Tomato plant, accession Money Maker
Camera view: bottom (45 deg); turntable rotation: 30 degrees
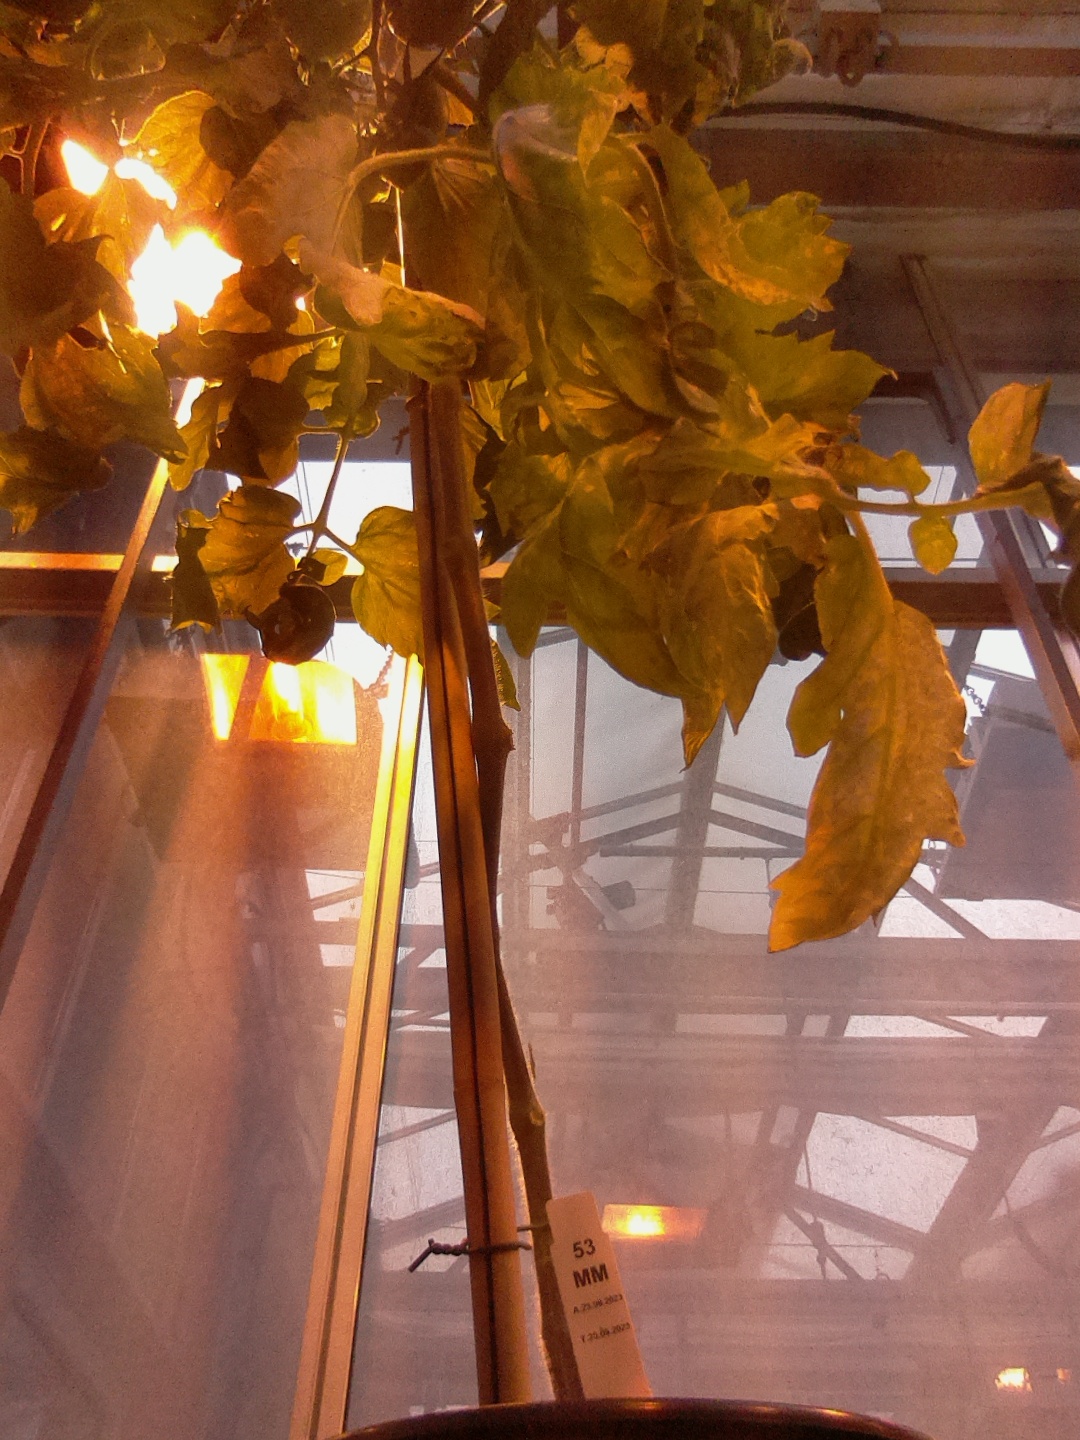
BBCH growth stage 75: 50%-60% of final fruit size